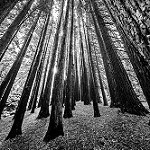
Label: B & W